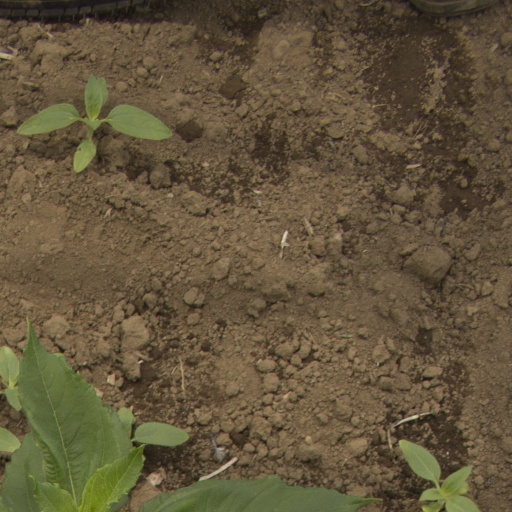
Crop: Jerusalem artichoke